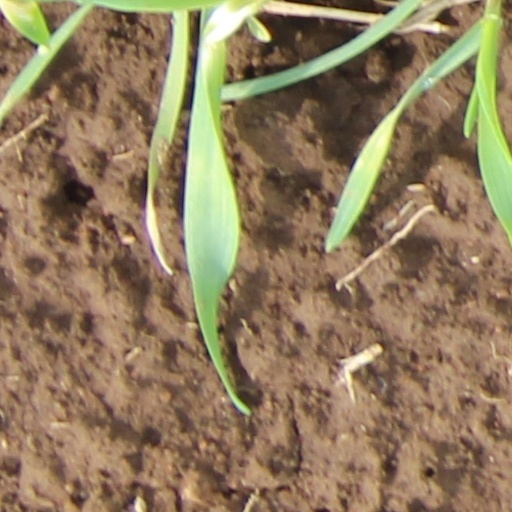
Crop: wheat